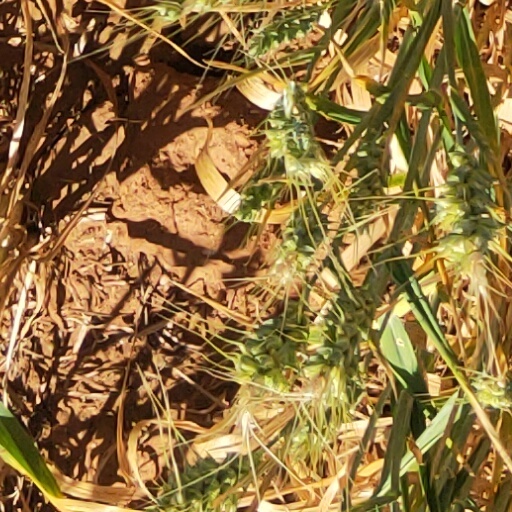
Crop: wheat